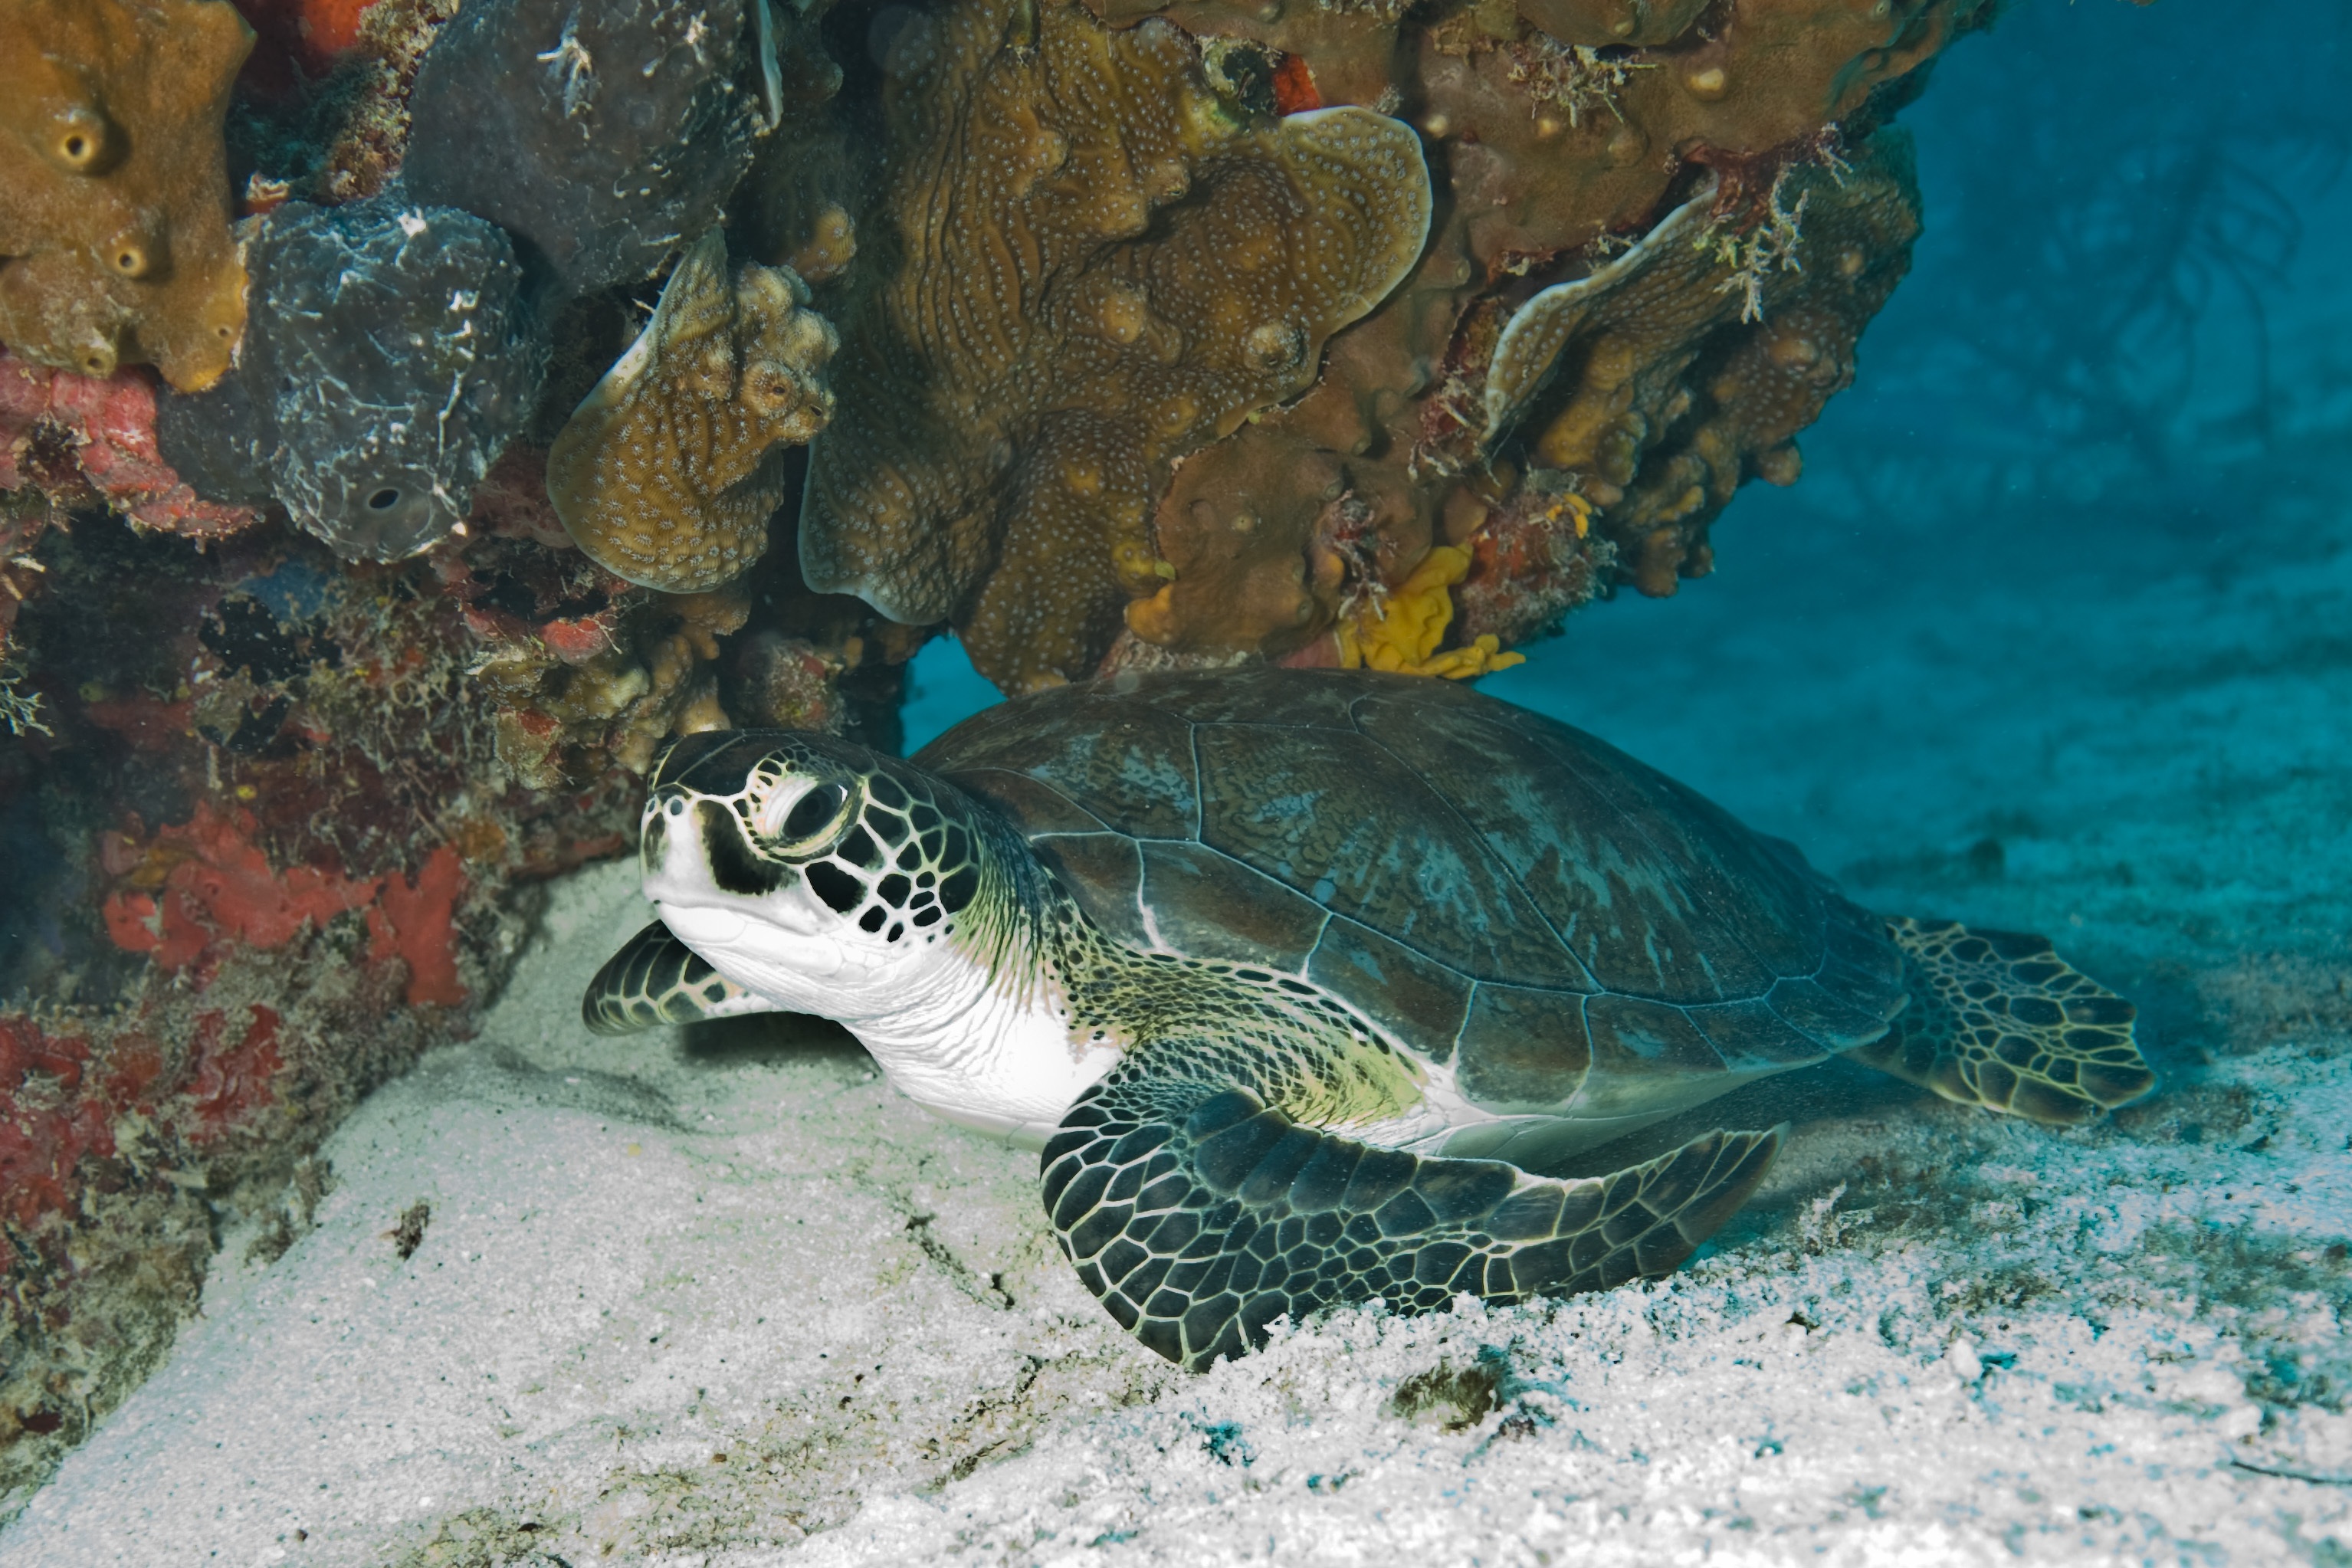
sea, water, nature, ocean, wildlife, wild, underwater, green, biology, turtle, sea turtle, reptile, fauna, shell, flipper, reef, vertebrate, resting, loggerhead, marine biology